United Nations Security Council Resolution 1476

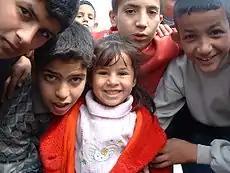
Children living next to an oil refinery in Iraq

United Nations Security Council resolution 1476, adopted unanimously on 24 April 2003, after recalling all previous resolutions on Iraq, including resolutions 661 (1991), 986 (1995), 1409 (2002), 1454 (2002) and 1472 (2003) concerning the provision of humanitarian aid to the Iraqi people, the council extended the Oil-for-Food Programme until 3 June 2003.